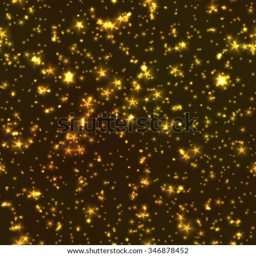
golden stars on a black background